526th Bombardment Squadron

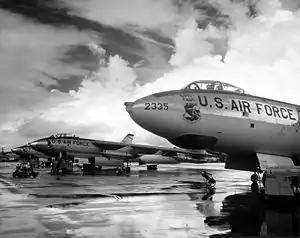
Strategic Air Command B-47 Stratojets

The squadron was reactivated at Homestead Air Force Base, Florida in November 1955 and assigned to the 379th Bombardment Wing. The unit's first few months were spent in organizing and manning as a Strategic Air Command (SAC) bomber unit. It received its Boeing B-47 Stratojet bombers in April 1956 and began training for strategic bombing operations. Once the wing became combat ready, it began overseas Operation Reflex alert operations training, sending five Stratojets to Sidi Slimane Air Base, Morocco. Reflex placed Stratojets and Boeing KC-97s at bases closer to the Soviet Union for 90 day periods, although individuals rotated back to home bases during unit Reflex deployments